N-acetylglucosamine-6-phosphate deacetylase

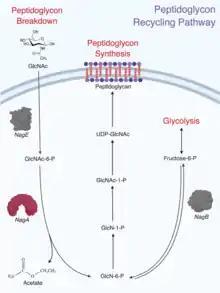
NagA Pathway in Bacteria

NagA is located in the cytoplasm of the cell. N-acetylglucosamine (GlcNAc) enters the cell as part of the breakdown of the cell wall. GlcNAc, a monosaccharide and derivative of glucose, is part of a biopolymer in the bacterial cell wall. This biopolymer forms a layered structure called peptidoglycan (PG). GlcNAc is then converted into GlcNAc-6-P by the enzyme NagE. This substrate is then deacetylated into acetate and GlcN-6-P by NagA. NagA is important for the production of GlcN-6-P, which is then used in two main pathways: PG recycling pathway and the glycolysis pathway.